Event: Nepal Earthquake
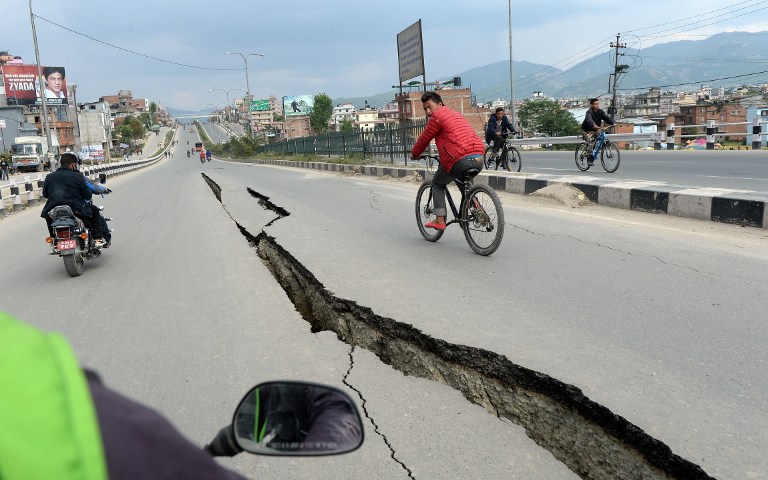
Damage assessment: damage